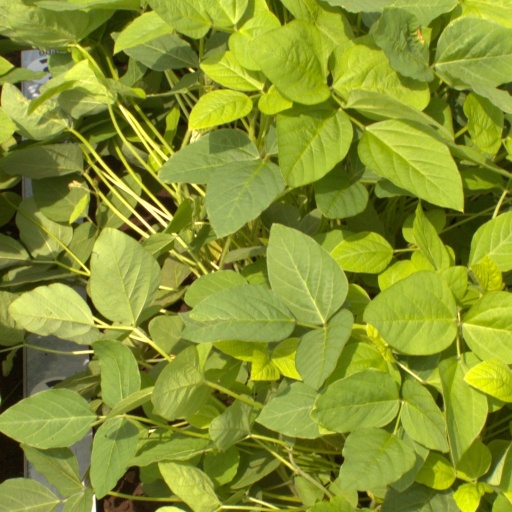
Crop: soybean